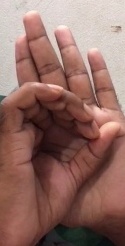
ASL sign: 0